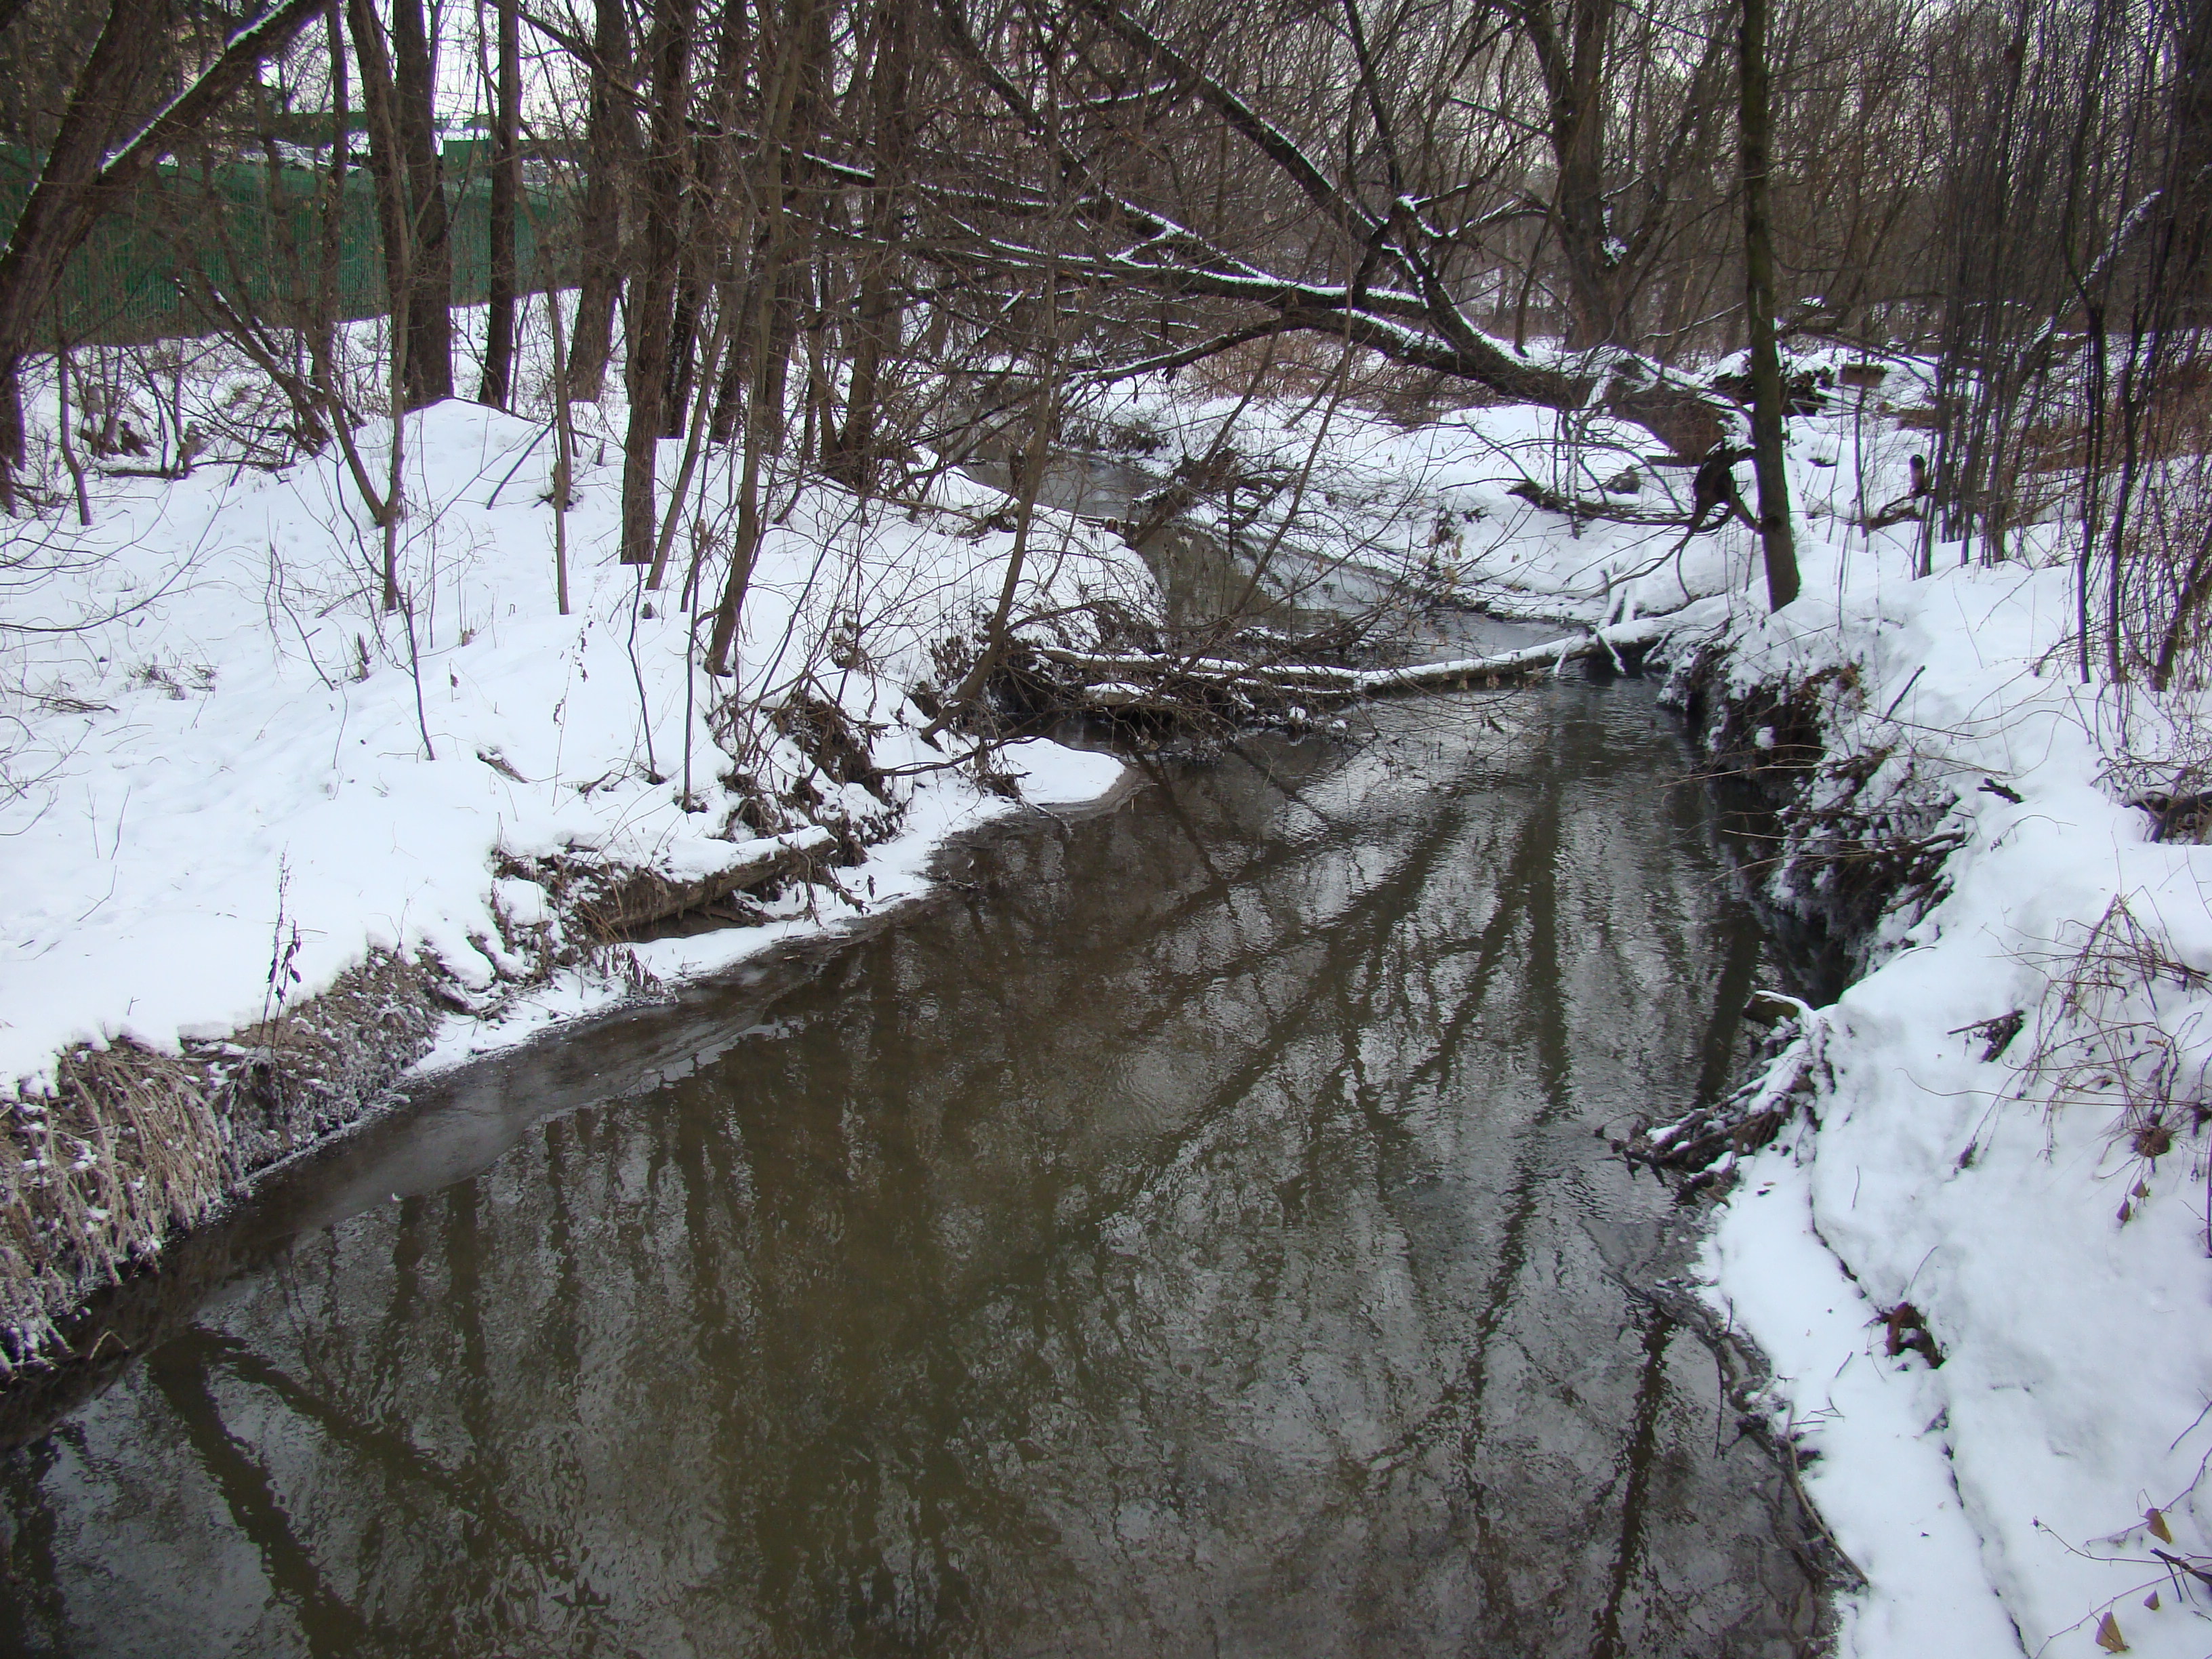
tree, forest, branch, snow, winter, trail, river, pond, stream, ice, reflection, weather, season, waterway, sony, russia, woodland, moscowregion, dsc, h9, dsch9, setun, choboty, freezing, woody plant